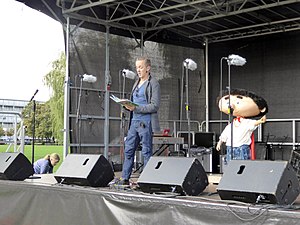
Kim Fupz Aakeson
Kim Fupz Aakeson læser op af en af sine Vitello-bøger ved Rødovredagen i 2019.
Kim Fupz Aakeson er en dansk forfatter og har også virket inden for mange andre lignende erhverv. Han debuterede i 1984 med børnebogen Hvem vover at vække guderne, men har siden skrevet både noveller og romaner foruden børnebøger, ofte i samarbejde med illustratoren Cato Thau-Jensen. Tidligere i 1982 debuterede han som tegneserietegner med albummet Gå løs på livet. Han tog afgang fra filmskolens manuslinje i 1996 og har siden skrevet både novelle- og spillefilm. Tidligere har Fupz Aakeson været freelance illustrator for diverse aviser. Han har også været dramatiker på bl.a. Aalborg Teater og Radioteatret.